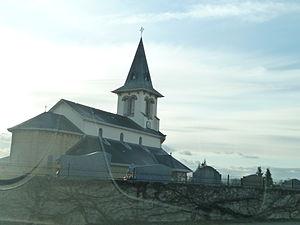
Église de Navailles-Angos
Navailles-Angos est une commune française située dans le département des Pyrénées-Atlantiques, en région Nouvelle-Aquitaine.